Typhoon Noruda

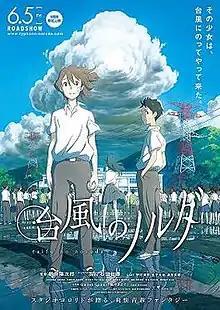
Promotional poster

is a 2015 Japanese animated youth school fantasy film produced by Studio Colorido and directed by Yōjirō Arai. It was released on June 5, 2015. Sentai Filmworks has licensed the film.